Maha Bandula

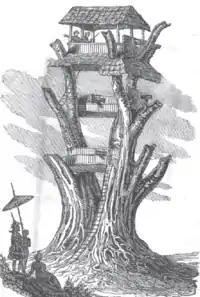
Maha Bandula inspects a lookout tree at Danubyu.

Bandula fell back to his rear base at Danubyu, a small town not far from Yangon, in the Irrawaddy delta. Having lost experienced men in Yangon, the Burmese forces now numbered about 10,000, of mixed quality, including some of the king's best soldiers but also many untrained and barely armed conscripts. The stockade itself stretched a mile along the riverbank, and was made up of solid teak beams no less than 15 feet high.